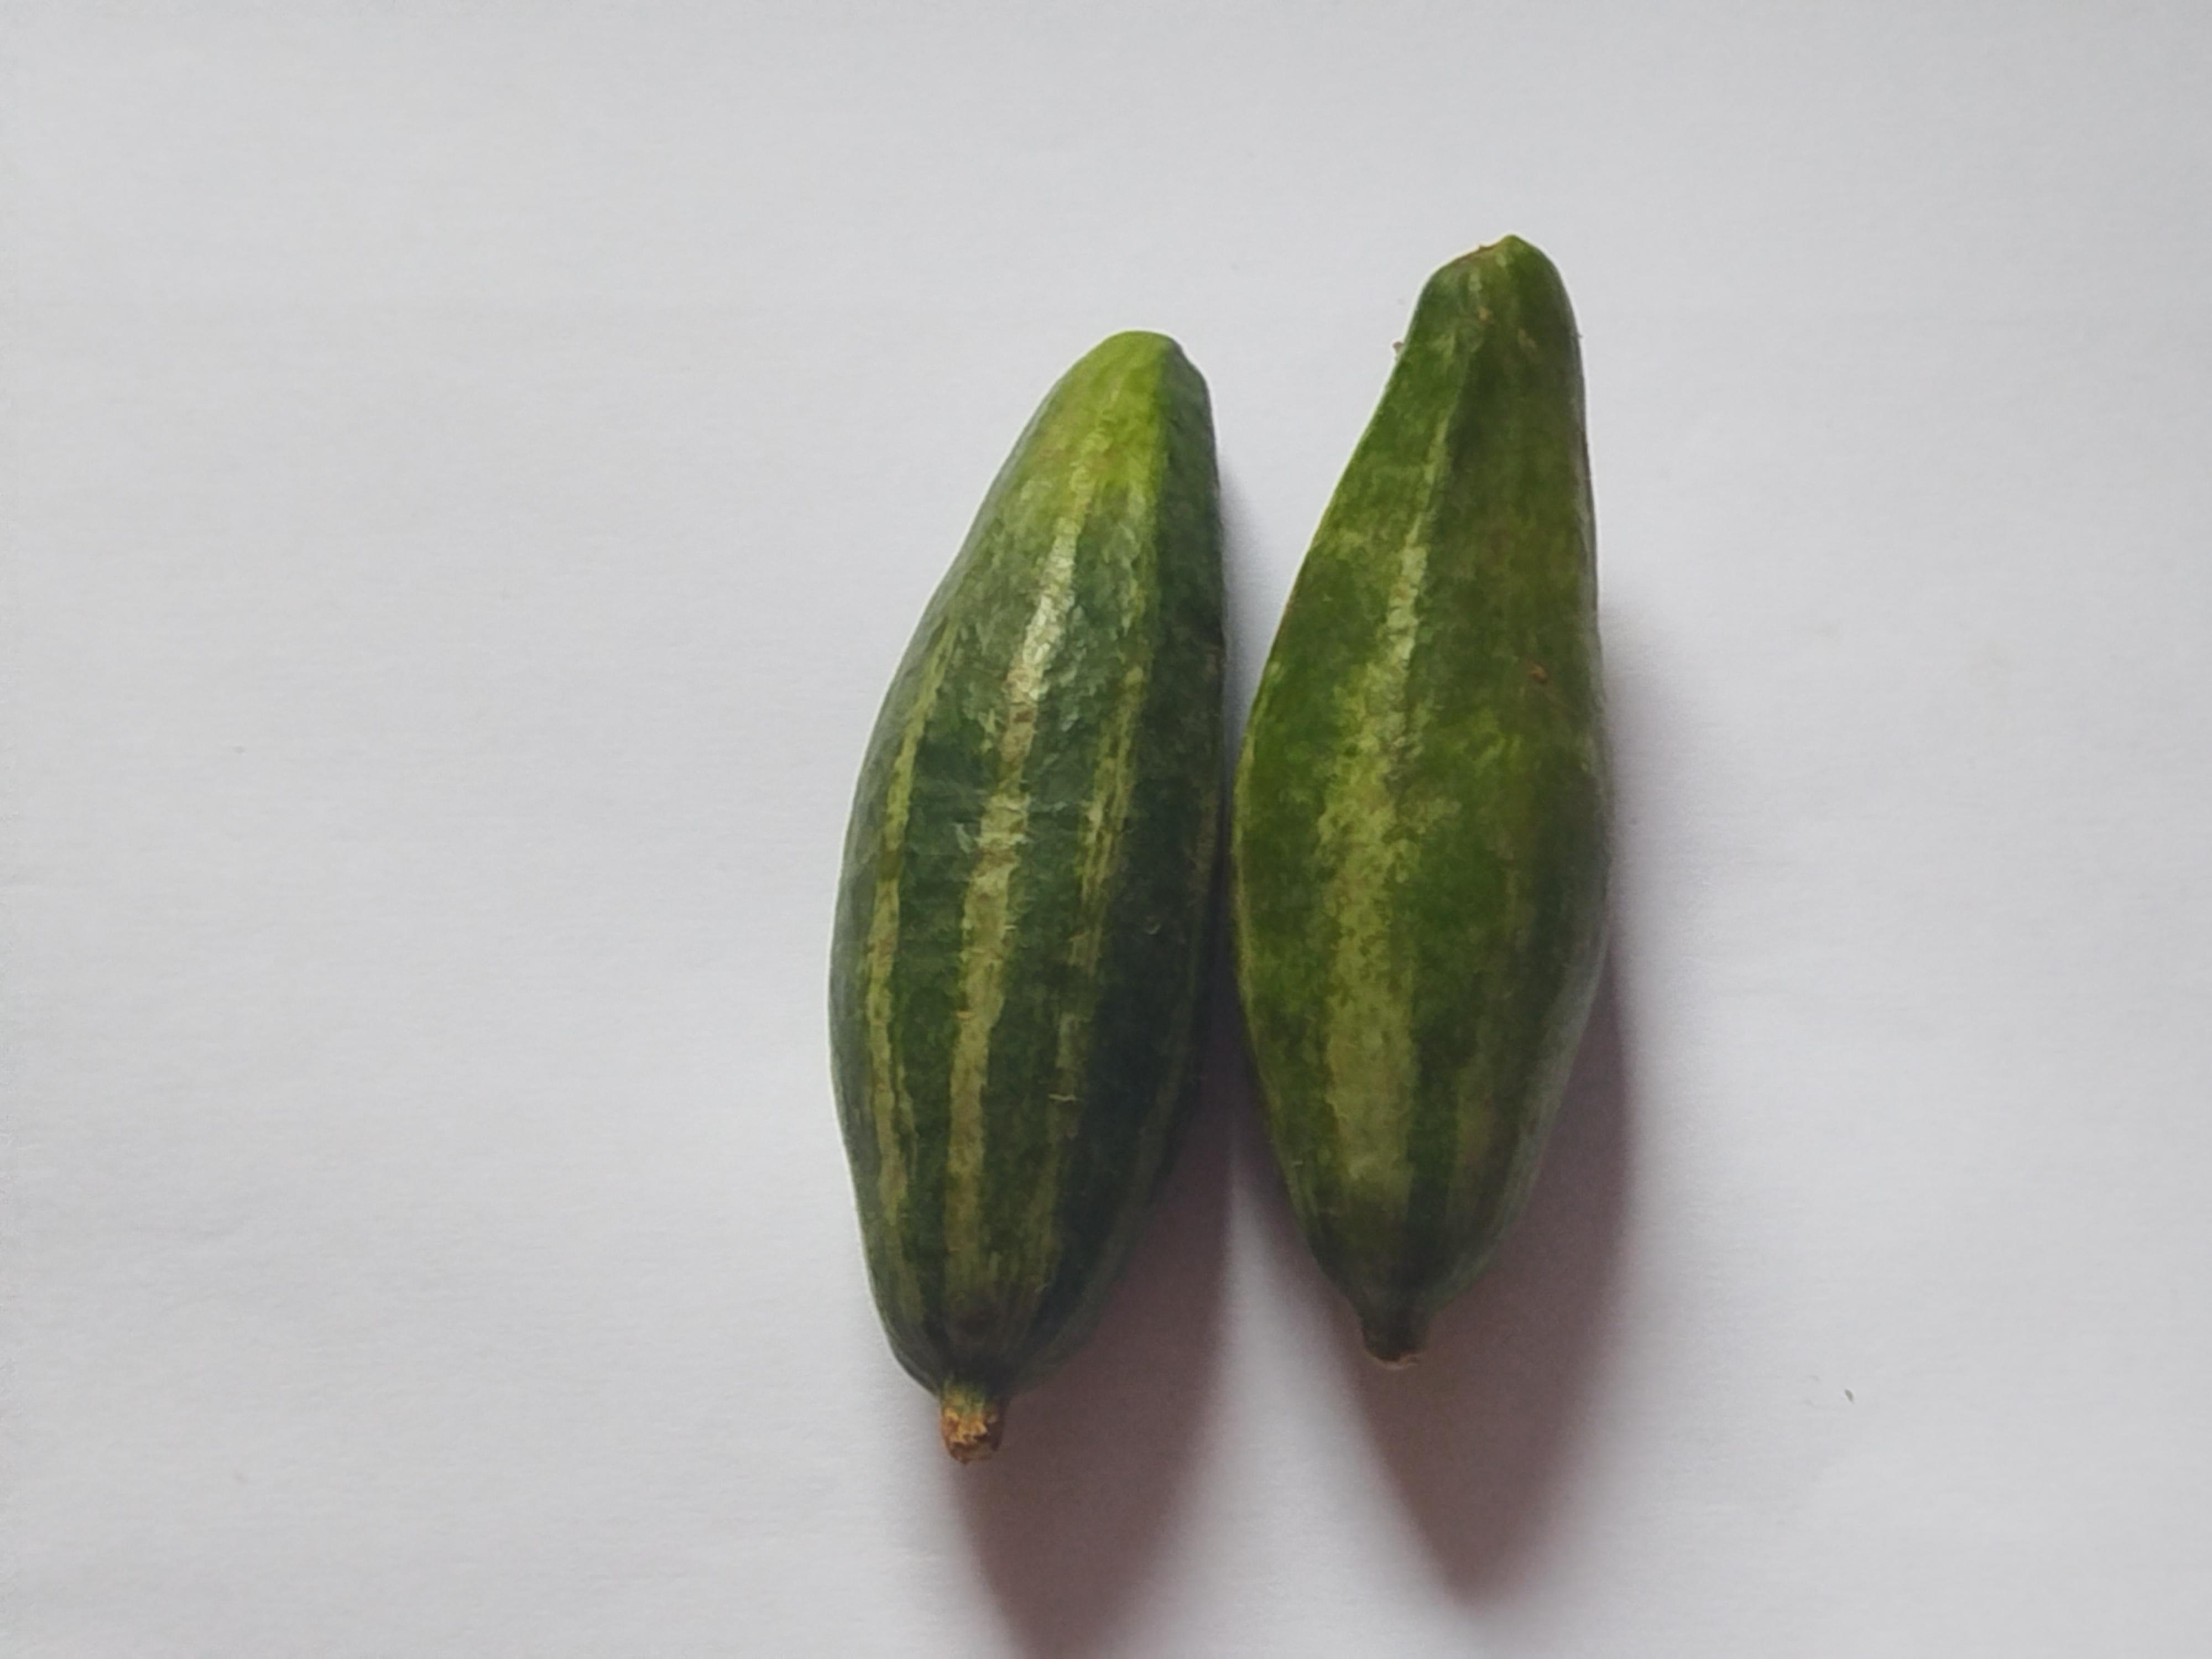
Label: Pointed gourd